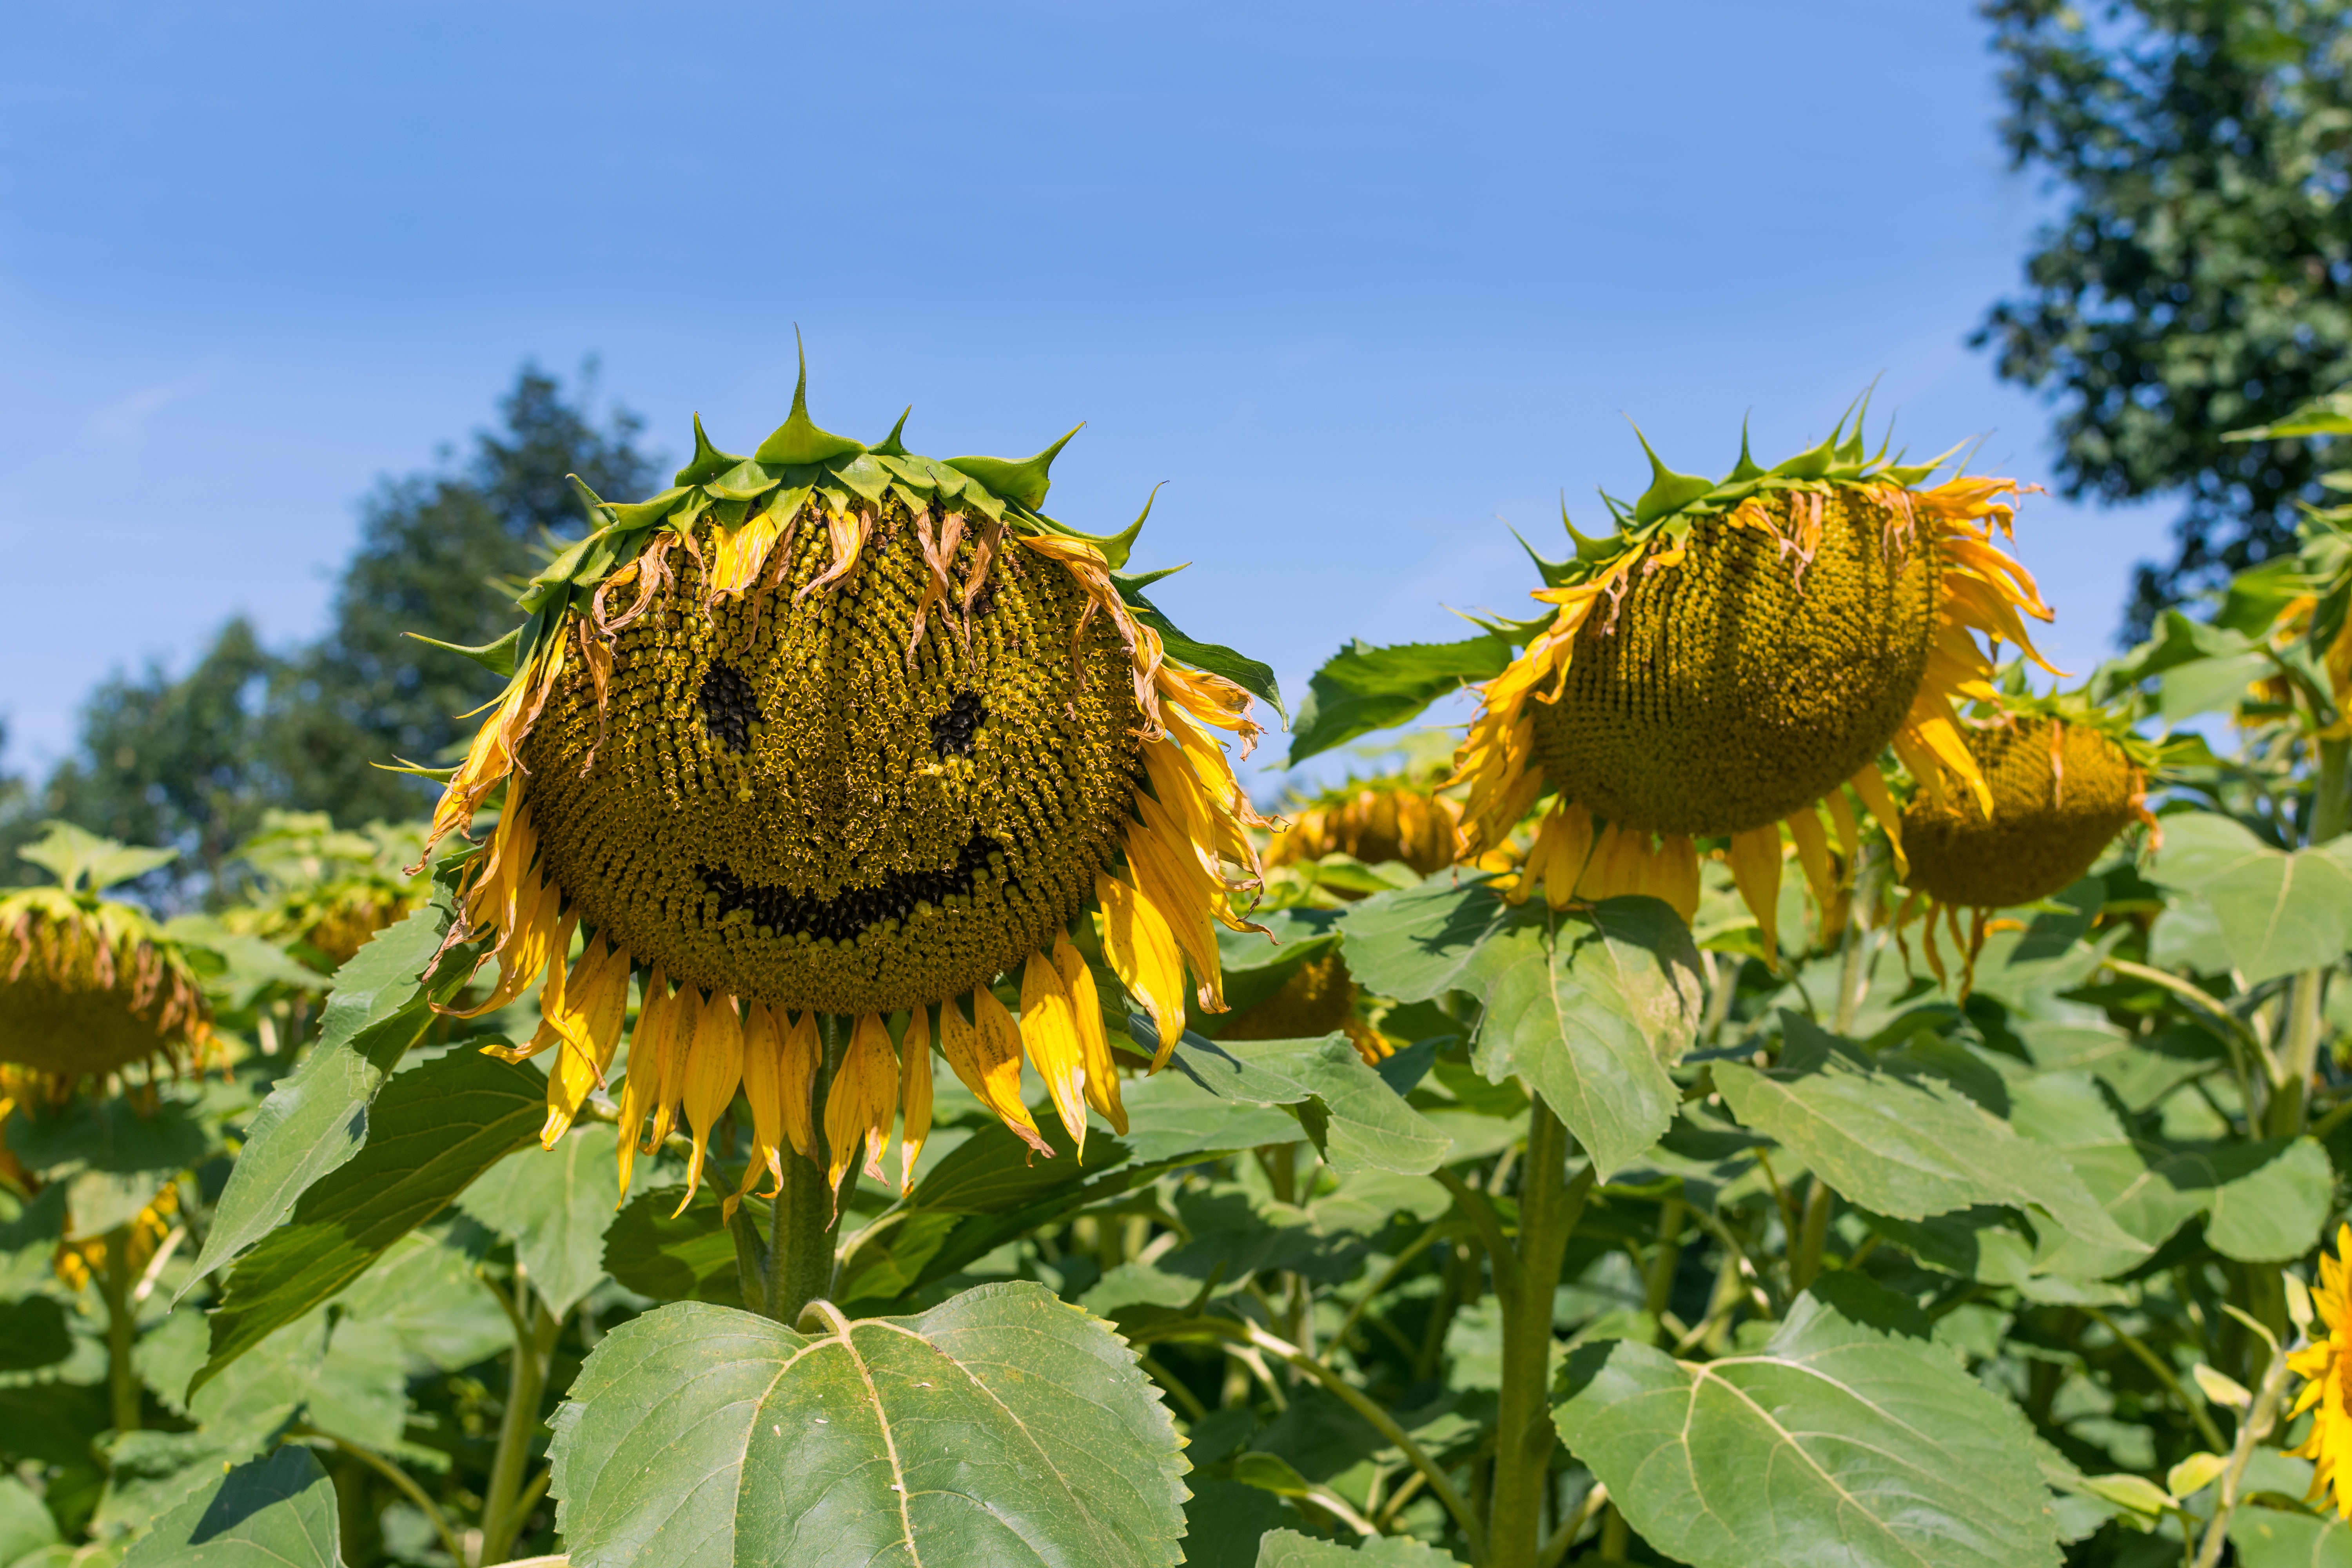
plant, sun, field, flower, summer, produce, crop, botany, yellow, agriculture, flora, smile, sunflower, wildflower, sheet, thistle, flowering, sunflower field, flowering plant, daisy family, flower of sunflower, asterales, sunflower seed, land plant